Gay City State Park

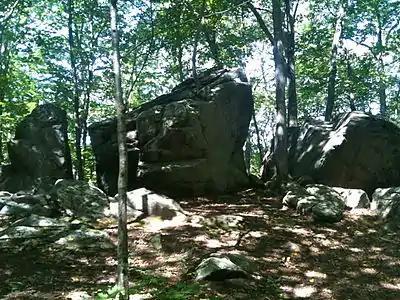
Gay City Connecticut State Park Split Rock Formation

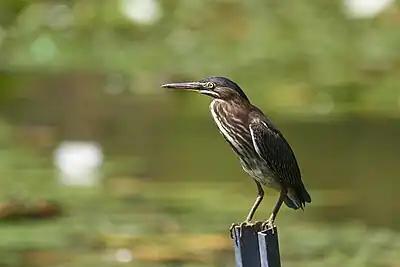
Green Heron on upper pond

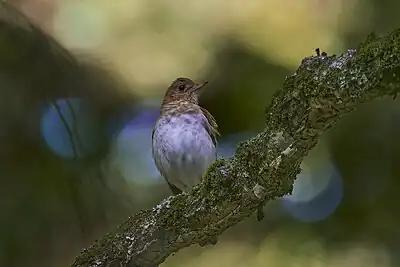
Veery

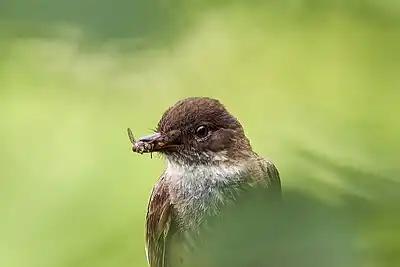
Eastern Phoebe with prey

The park offers pond fishing and swimming, picnicking, and a youth campground. The park's trail system, which is used for hiking and cycling, includes a five-mile trail that tours the entire park. Trails also connect Gay City to Blackledge Falls in Glastonbury and through the surrounding Meshomasic State Forest to Birch Mountain Road in Glastonbury where the Case Mountain trail system can be accessed.